Fruitcake

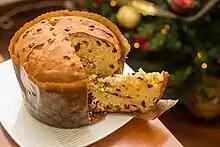
Italian panettone is a yeast-leavened fruitcake

In Ireland, a type of sweetbread called barmbrack is eaten at Hallowe'en. The cake contains different objects such as a ring or small coin, each signifying a different fortune for the person who finds it.